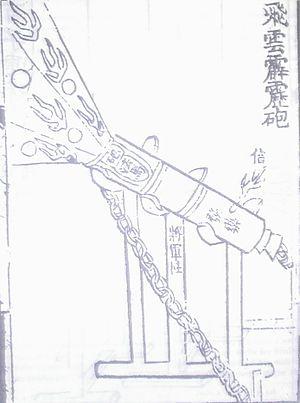
L'histoire de la dynastie Ming prend place de 1368 à 1644, entre les dynasties Yuan et Qing. La dynastie fut fondée par Zhu Yuanzhang, qui dirigea une révolte contre les Mongols de la dynastie Yuan, qu'il supplanta pour fonder une dynastie, qui marqua le retour d'une famille chinoise à la tête de l'empire. Le règne de son fils Yongle fut l'un des plus remarquables de la dynastie, dont l'autorité commença à s'affaiblir par la suite, même si l'empire entra dans une phase de croissance démographique et économique. Déchirée par des tensions à la cour et dans les provinces, puis soumises à des menaces extérieures, en particulier celle des Mandchous, la dynastie Ming s'effondra durant la première moitié du XVIIᵉ siècle.